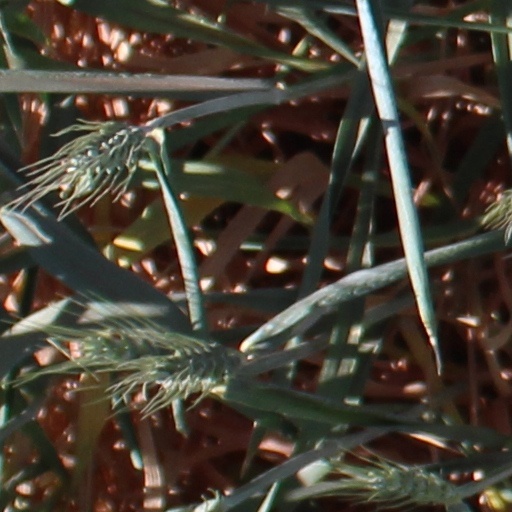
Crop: wheat